Dew Drop Inn (New Orleans, Louisiana)

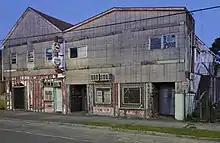
Dew Drop Inn in April 2022

In 2010, the building was named by the Louisiana Landmark Society as one of the city's most important endangered buildings, and "an iconic example of the importance of music venues to New Orleans culture." Later in 2010 the site was designated a historic landmark by the New Orleans Historic District Landmarks Commission. A campaign to raise $3.5 million to restore the Dew Drop Inn as a nightclub-hotel-restaurant and training center was started by Painia's grandson Kenneth Jackson in 2015 with support from Harmony Neighborhood Development and the Tulane School of Architecture. After failing to gain financial support for development the property was listed for sale in 2018.